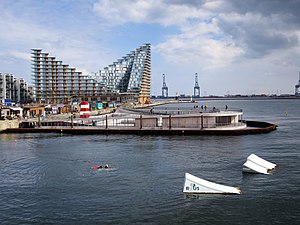
Aarhus Havnebad / Galleri
Havnebadet i bassin 7 ved Aarhus Ø.
Aarhus Havnebad er et offentligt badeanlæg i Aarhus Havn. Anlægget, der også blot kaldes Havnebadet, ligger i bassin 7 på Aarhus Ø. Havnebadet kan rumme 650 badegæster.